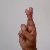
The image shows a hand gesture representing the letter 'R' in Indian Sign Language.